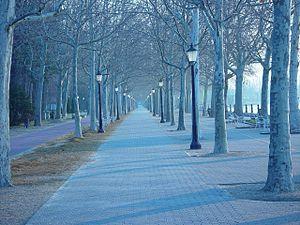
Balatonfüred est située dans le comitat de Veszprém en Hongrie sur la rive nord du lac Balaton à proximité de la péninsule de Tihany. Connue pour ses eaux chaudes acidulées contenant des hydrogénocarbonates, du calcium et du magnésium qui soulagent et guérissent les troubles circulatoires et les maladies cardio-vasculaires.